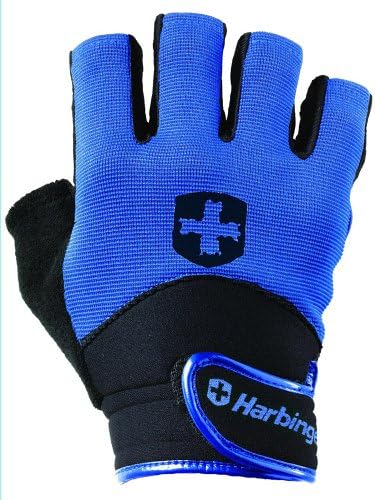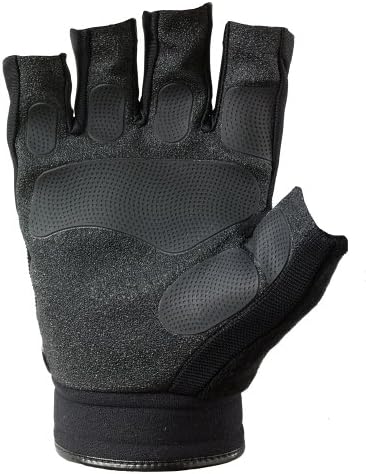
Harbinger Adventure Series KCR Short Finger Kayak, Canoe, and Raft Glove
Category: AMAZON FASHION
If you're ready to run the river or paddle across the sound, KCR (Kayak, Canoe & Raft) is the perfect paddling partner. They could actually keep you out of some sticky situations, like that time you lost your grip on your paddle and watched it ride the rapids without you! Great for both white and calm water, these gloves are ideal for any water adventure including kayaking, canoeing, and rafting. They also work great gripping the handles of recreational water craft or water ski tows.
Features: Pull On closure | Hand Wash | Dura-Grip pads provide great paddle traction and control | Isotec high abrasion palm material maximizes durability | Mesh and 2.5mm neoprene for comfort and quick dry | Visa Terry thumb for moisture management | FlexFit™ cuff for a comfortable and customized fit